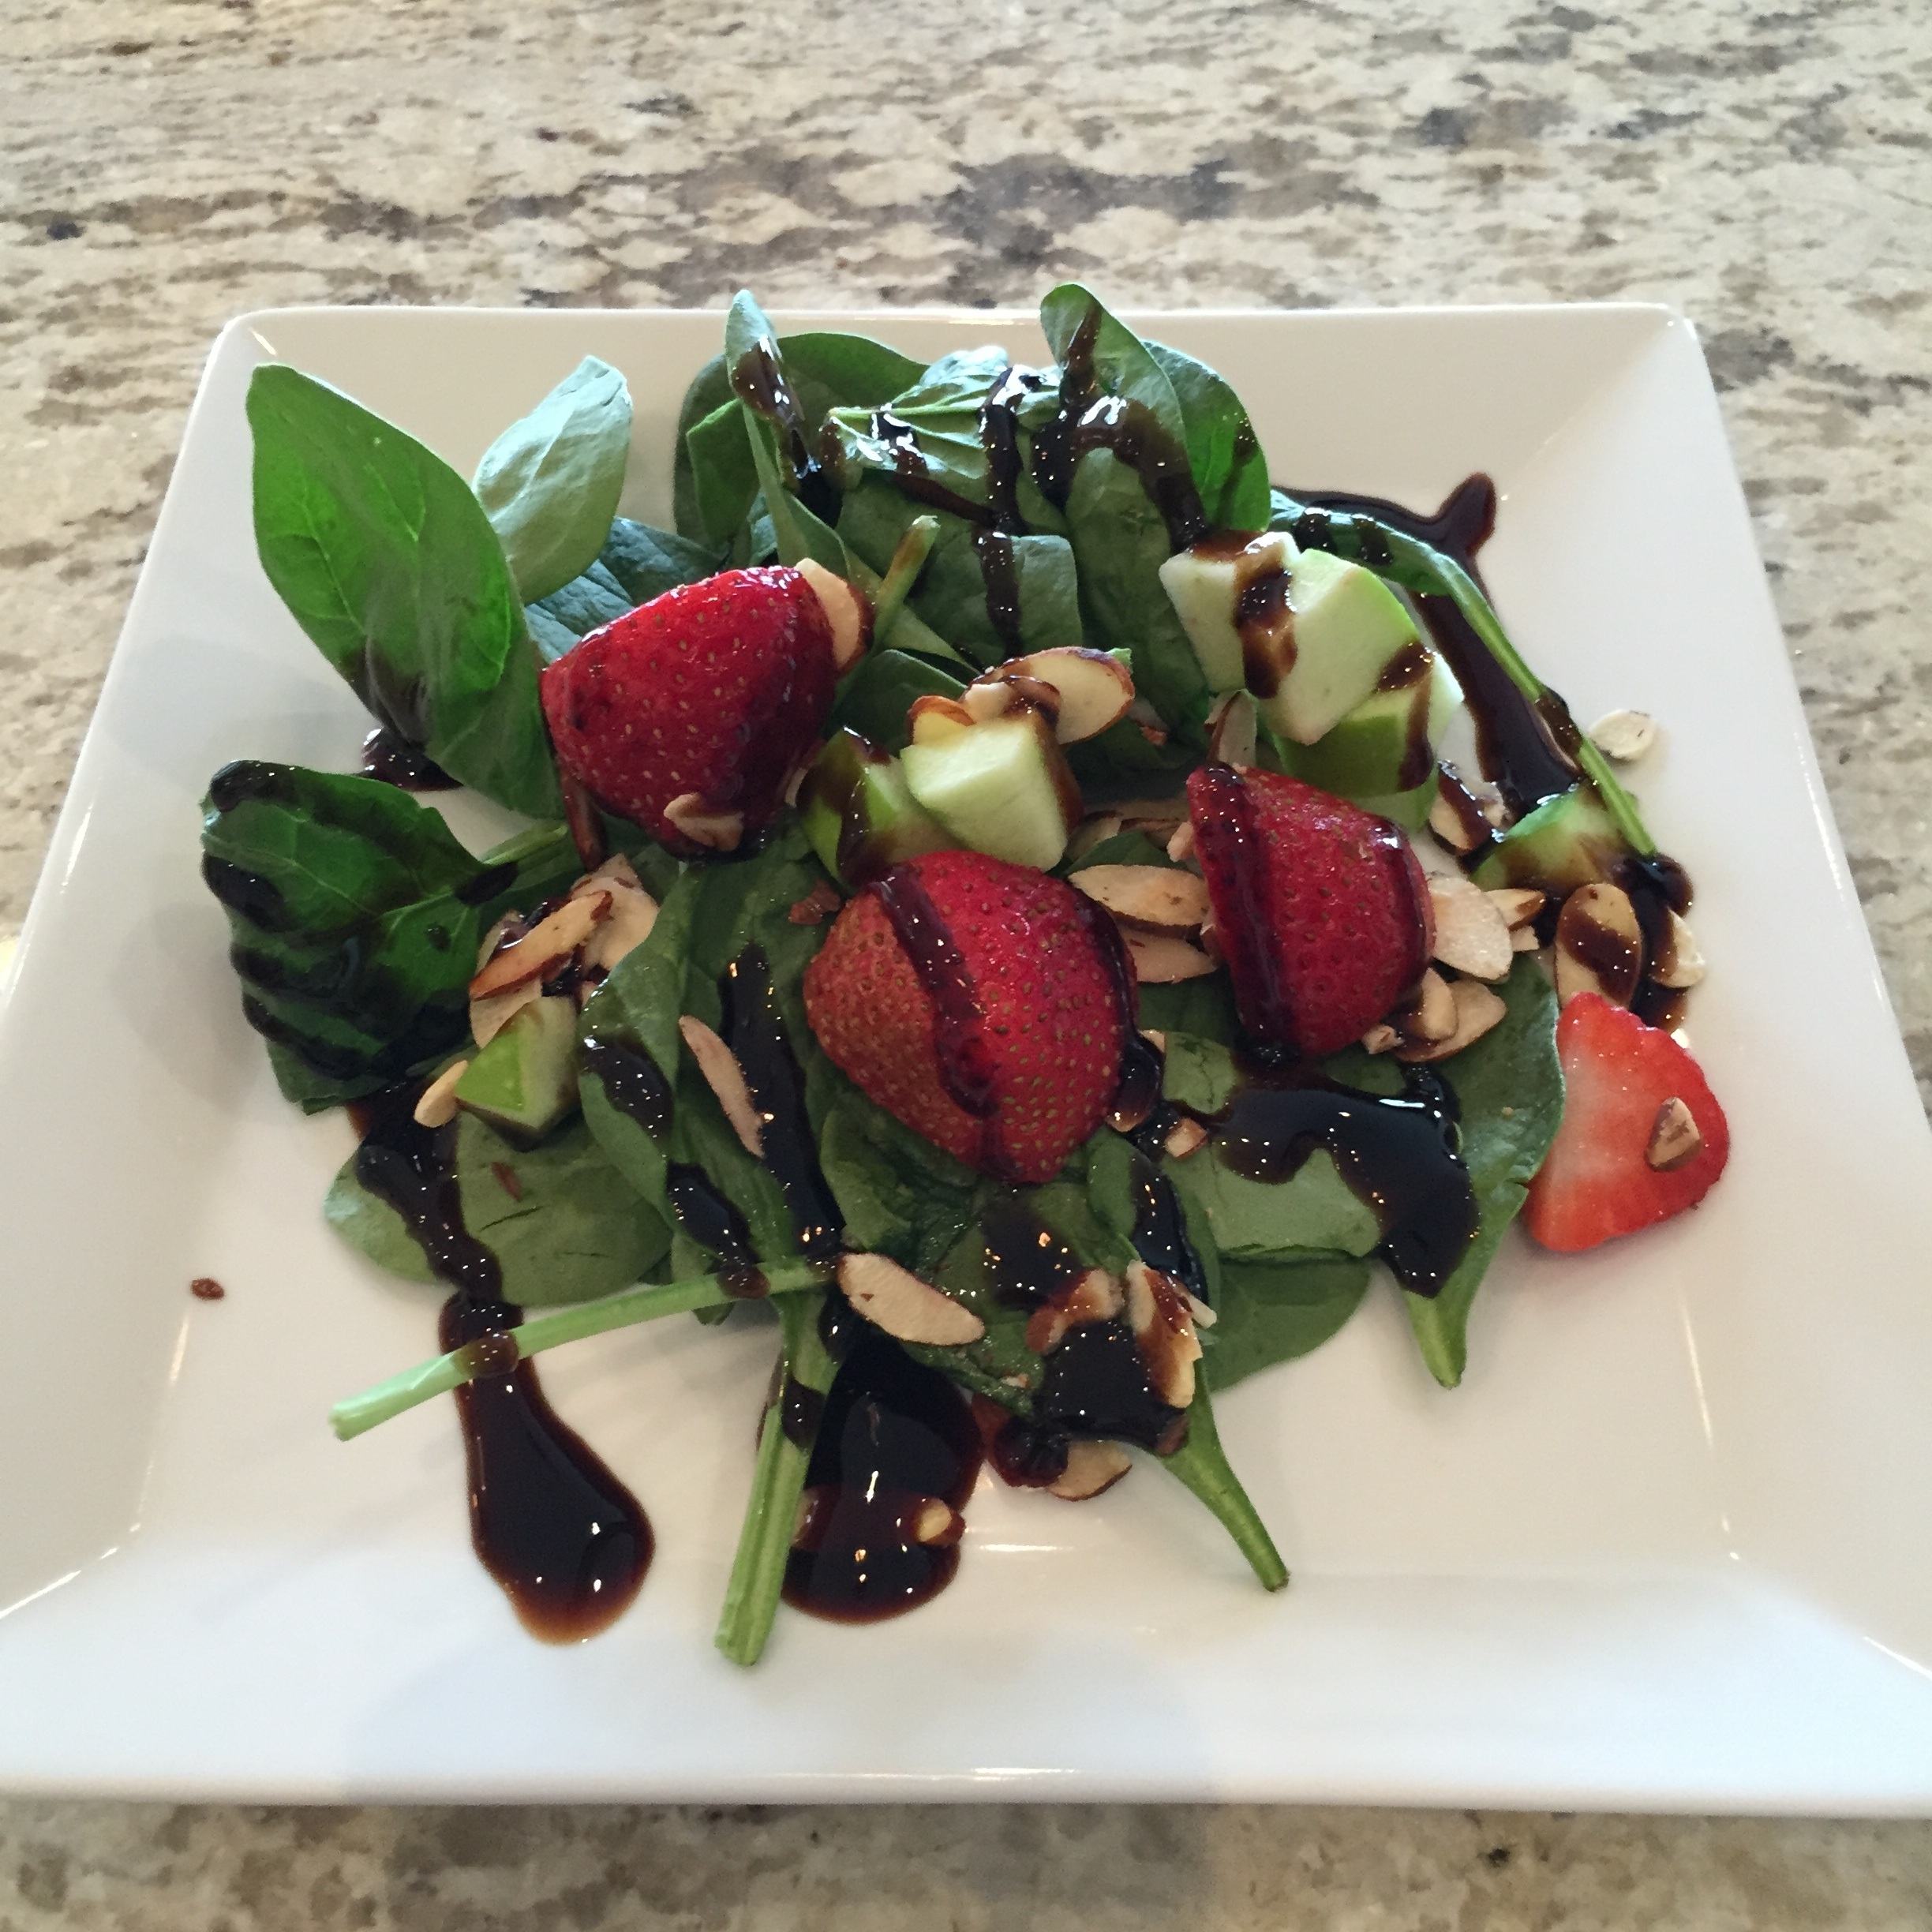
plant, fruit, flower, dish, meal, food, salad, produce, vegetable, healthy, strawberry, radish, strawberries, flowering plant, land plant